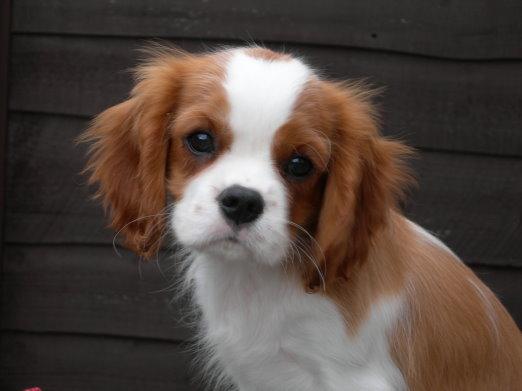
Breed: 207-n000026-Blenheim_spaniel